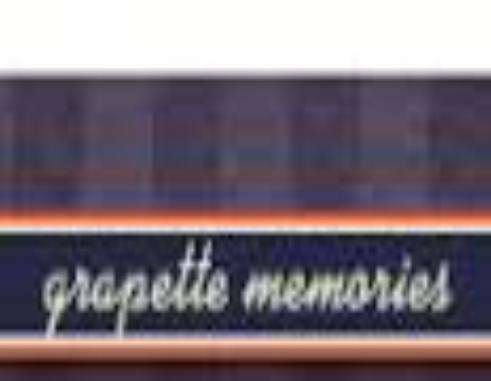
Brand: Grapette
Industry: Food